King Street Transit Priority Corridor

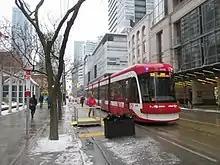
Temporary far-side stop erected for the King Street Pilot Project

In 1993, the streetcar tracks along King Street between Dufferin and Parliament Streets were made reserved lanes for streetcars and taxis only during rush hours. Other road traffic was to use the curb lanes during rush hours when parking and stopping would be prohibited. This effort to improve rush-hour streetcar service failed as there was insufficient police enforcement to prevent illegal parking, resulting in motorists continuing to drive on the tracks.